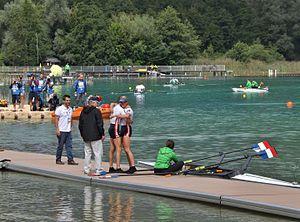
Vue des athlètes français Jéréméy Azou et Stany Delayre se félicitant chacun pour la médaille d'or qu'ils ont décrochée, durant les championnats du monde d'aviron 2015 se tenant sur le lac d'Aiguebelette, en Savoie, France.
Les Championnats du monde d'aviron 2015, 45ᵉ édition des championnats, se déroulent du 30 août au 6 septembre 2015 sur le lac d'Aiguebelette, en France. Ce plan d'eau a déjà accueilli les Championnats du monde 1997 et une épreuve de la Coupe du monde en 2014.